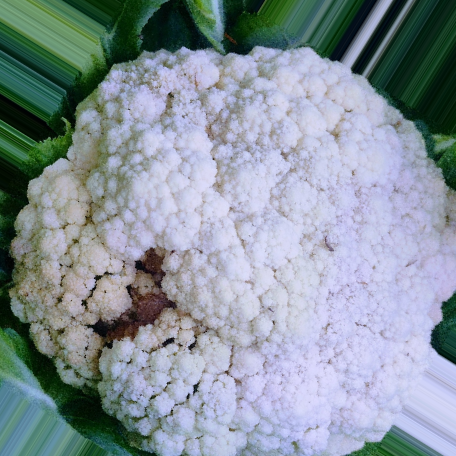
Label: Bacterial spot rot